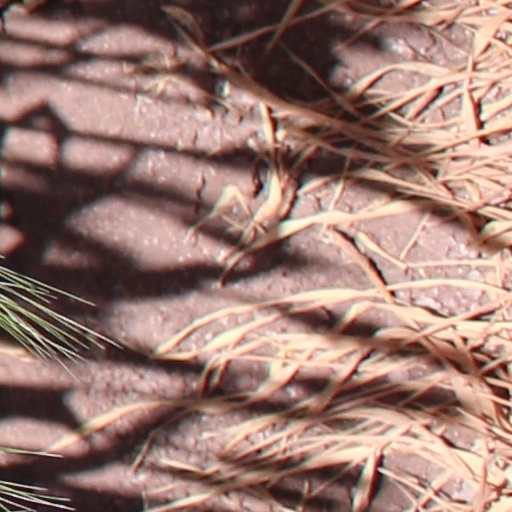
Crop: wheat